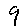
Label: 9